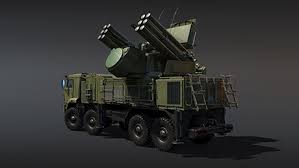
Label: Pantsir-S1